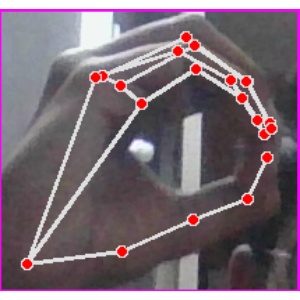
अक्षर: ठ